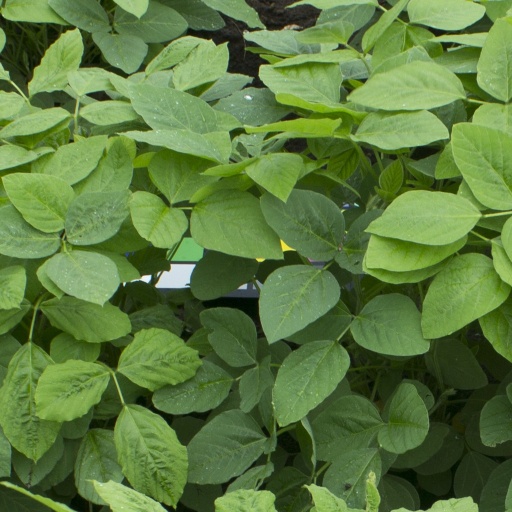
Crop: soybean